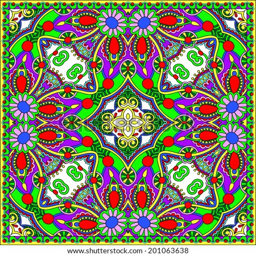
traditional ornamental floral paisley bandanna .